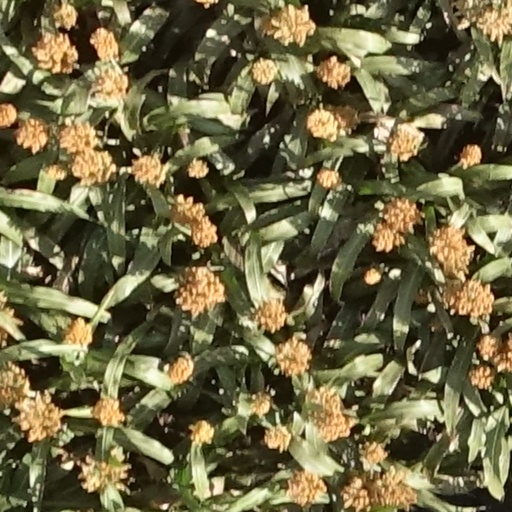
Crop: sorghum